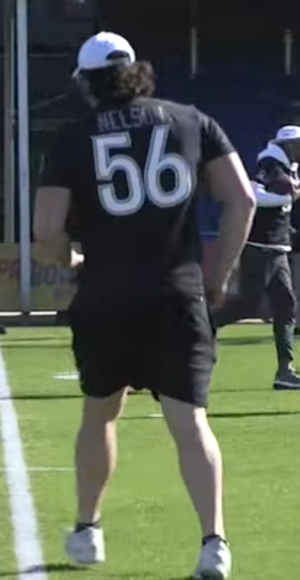
Quenton Nelson, né le 19 mars 1996 à Holmdel, est un joueur américain de football américain.